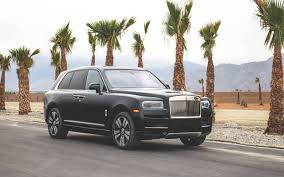
Label: noambulance